List of birds of Botswana

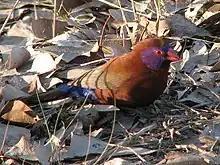
Violet-eared waxbill

The Cisticolidae are warblers found mainly in warmer southern regions of the Old World. They are generally very small birds of drab brown or grey appearance found in open country such as grassland or scrub.